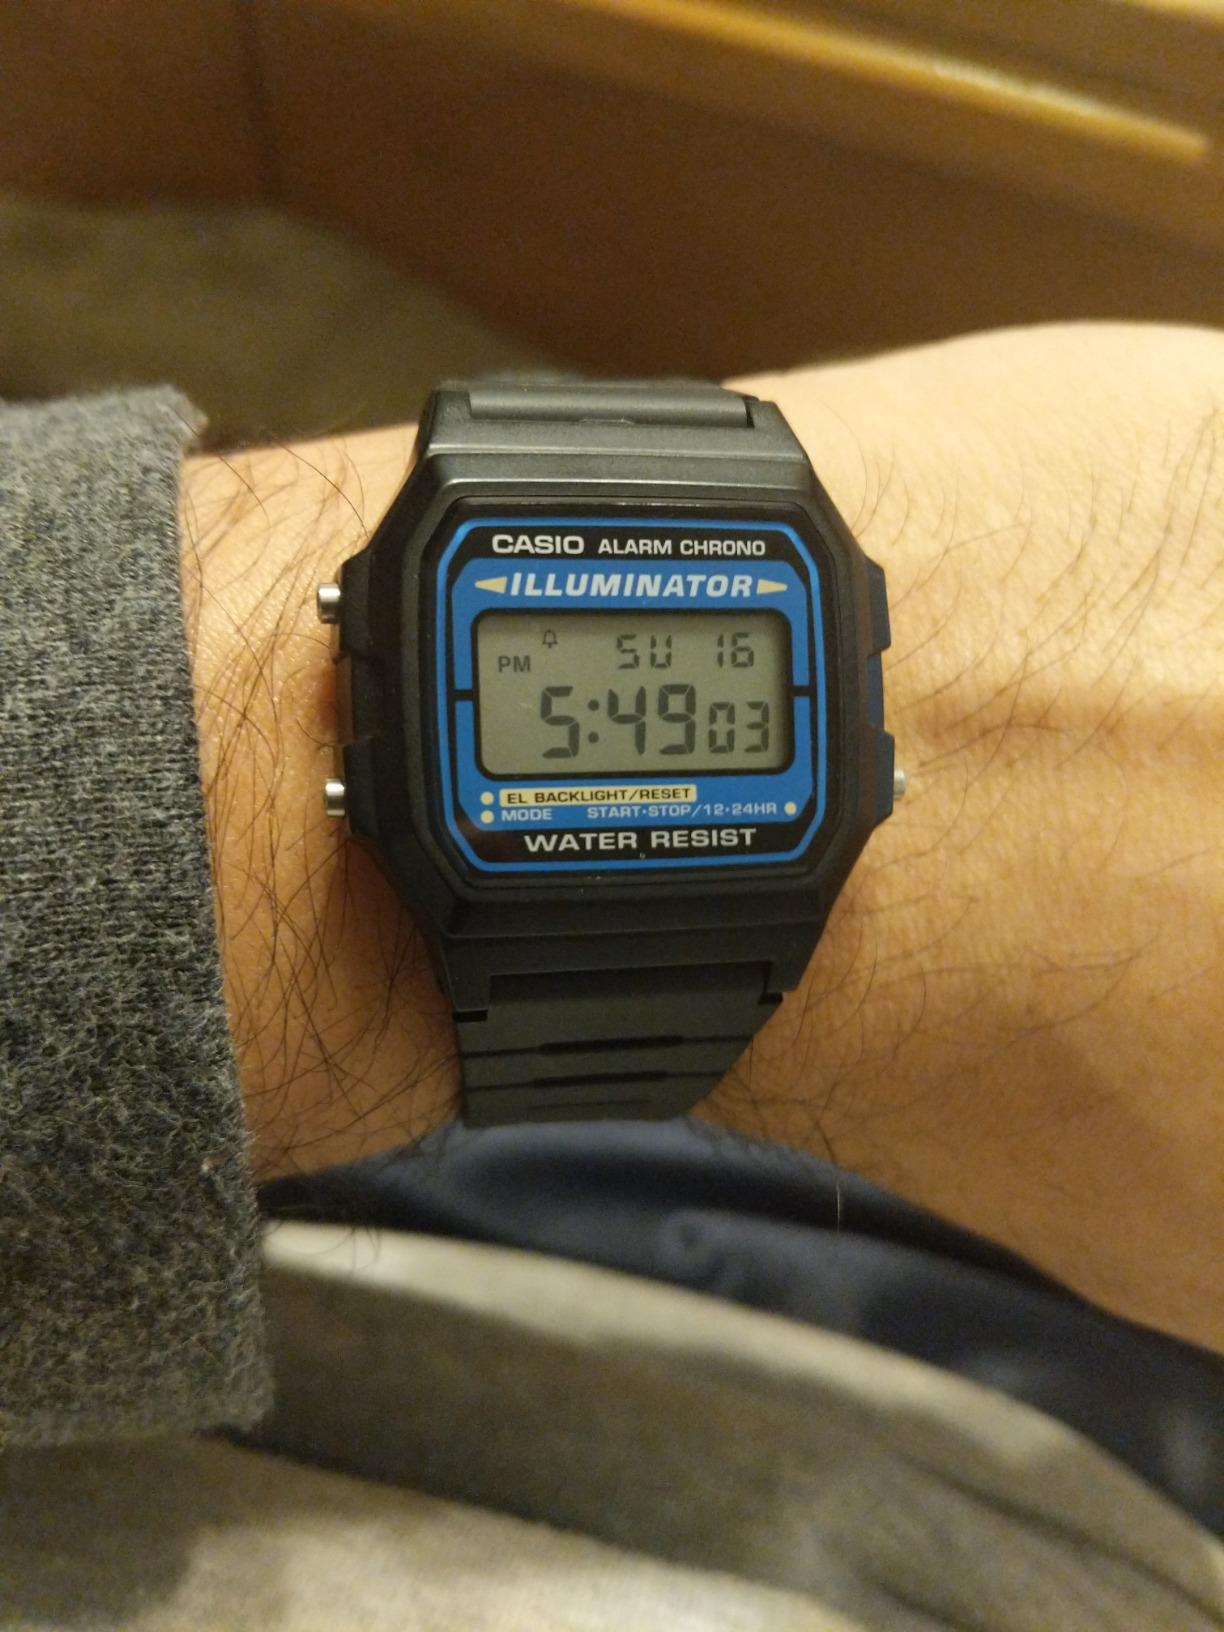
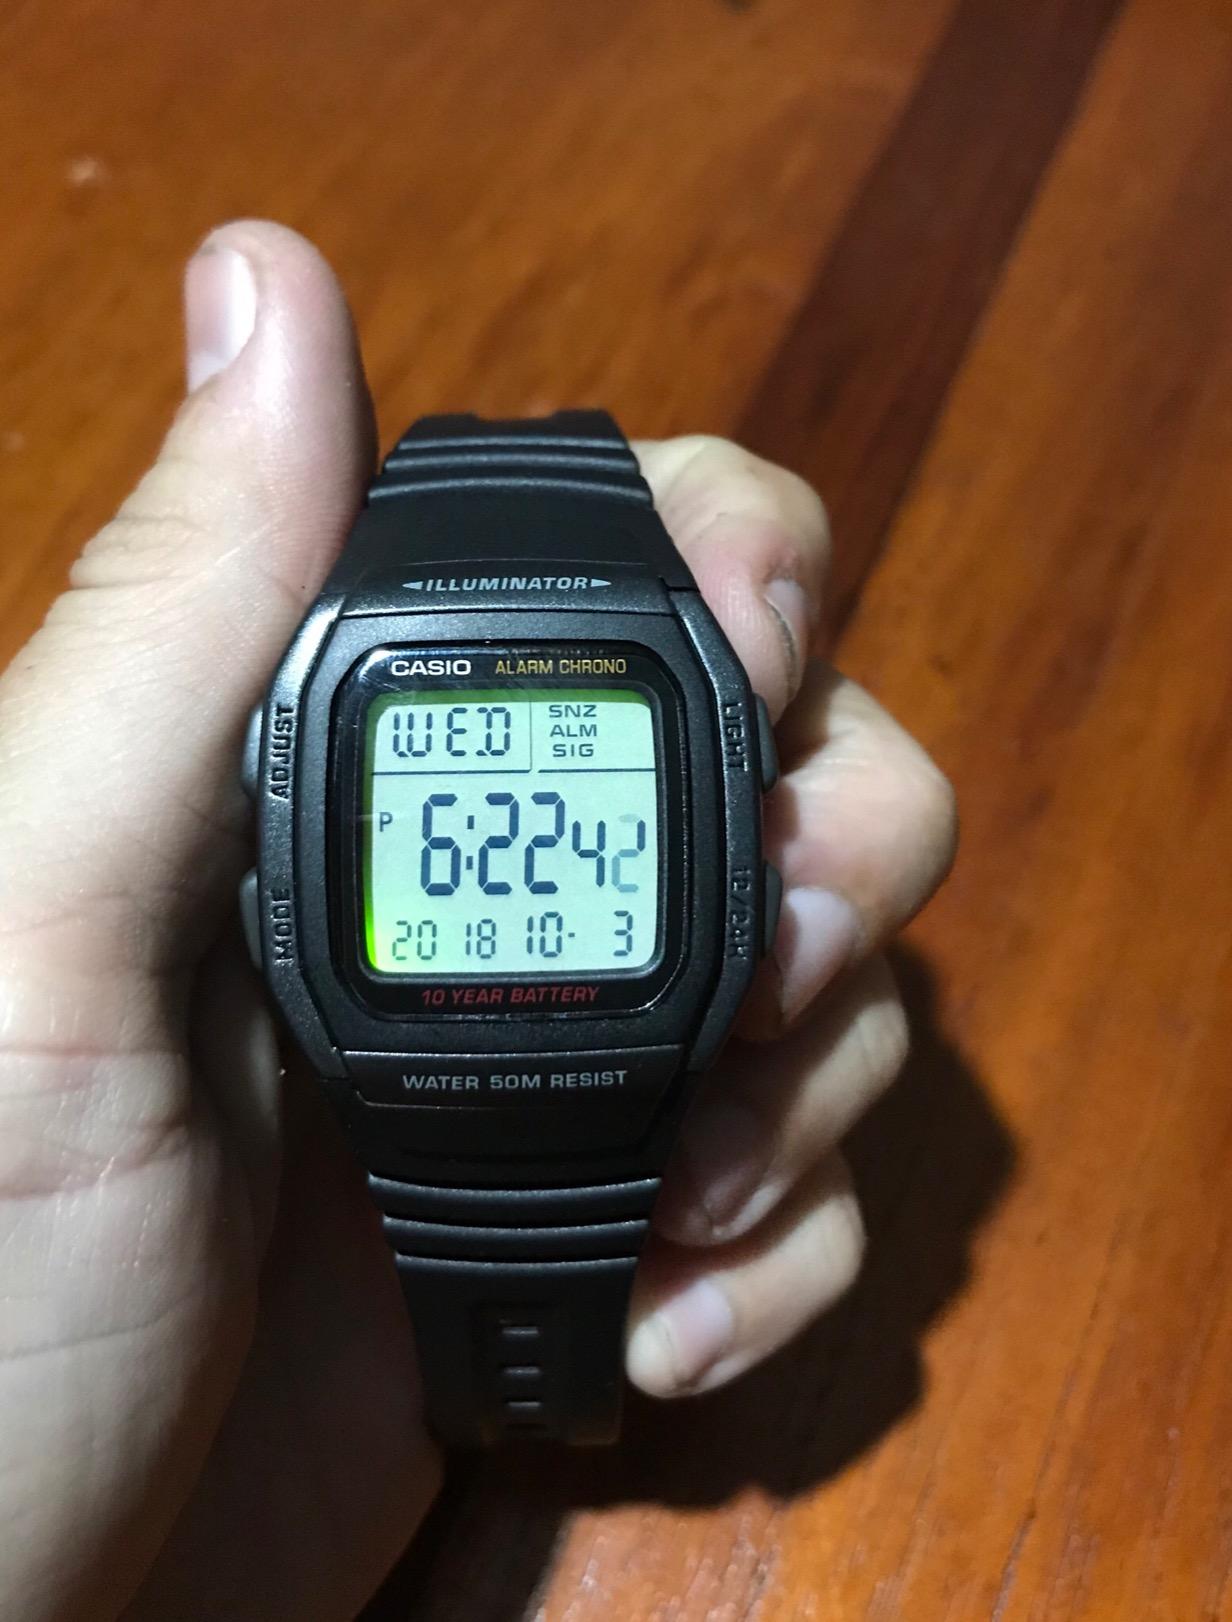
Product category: accessories_watch
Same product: no